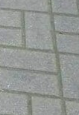
Surface type: paving stones